Liberation of Finnmark

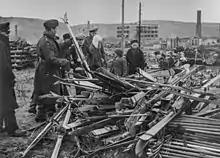
Norwegian officers examine skis left behind by retreating German troops in Finnmark

During this time some locals who had been hiding in the area began to return to their destroyed settlements. In Gamvik, about 300 civilians who had avoided evacuation built temporary shacks out of wreckage to shelter in. On 19 December 1944, German E-boats deployed landing parties to destroy the town a second time. Some townspeople managed to arm themselves and hold off the Germans long enough for the bulk of the population to escape. 17 people were captured and forced to evacuate.